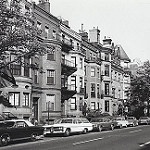
Scene: Outdoor